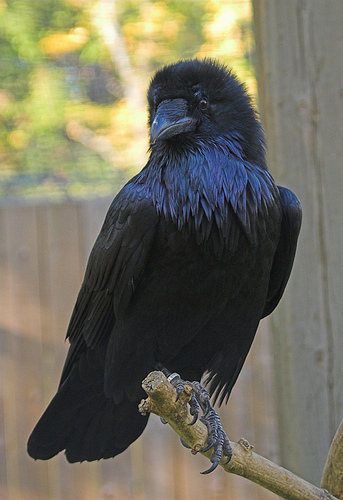
the bird has sharp and slightly curved bill with its whole body in black.
this bird has a black crown, a hooked bill, and large feet.
a shiny black bird with big feet with long clawsa black bird with a thick pointed bill, black crown, black wings and black feet.
this is an all black, large bird with long feathers on the crown and a short bill.
this bird has a fluffy crown, all black feathers, and sharp talons on its feet.
this bird is all black, with a black beak and jet black plumage.
this bird has a wide curved black and grey bill , black eyes and is covered in black feathers.
this bird has a black breast and belly, a black crown and wings, and a black bill.
this bird has wings that are black and has a thick bill
Species: Common Raven